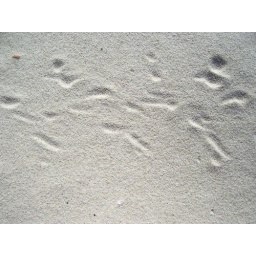
bird footprints in the sand